Locarno FART railway station

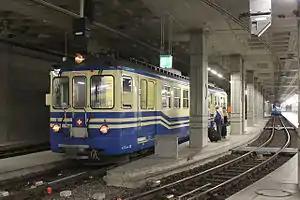
A FART train at the station in 2011

Locarno FART railway station is a railway station that serves the city of Locarno, in the Swiss canton of Ticino. It is the Swiss terminus of the cross-border metre gauge railway line from Domodossola in Italy, which opened in 1923. Until 1990 these trains terminated in the forecourt of the mainline station, after passing through the streets of Locarno. This was replaced by a new underground station and section of line.